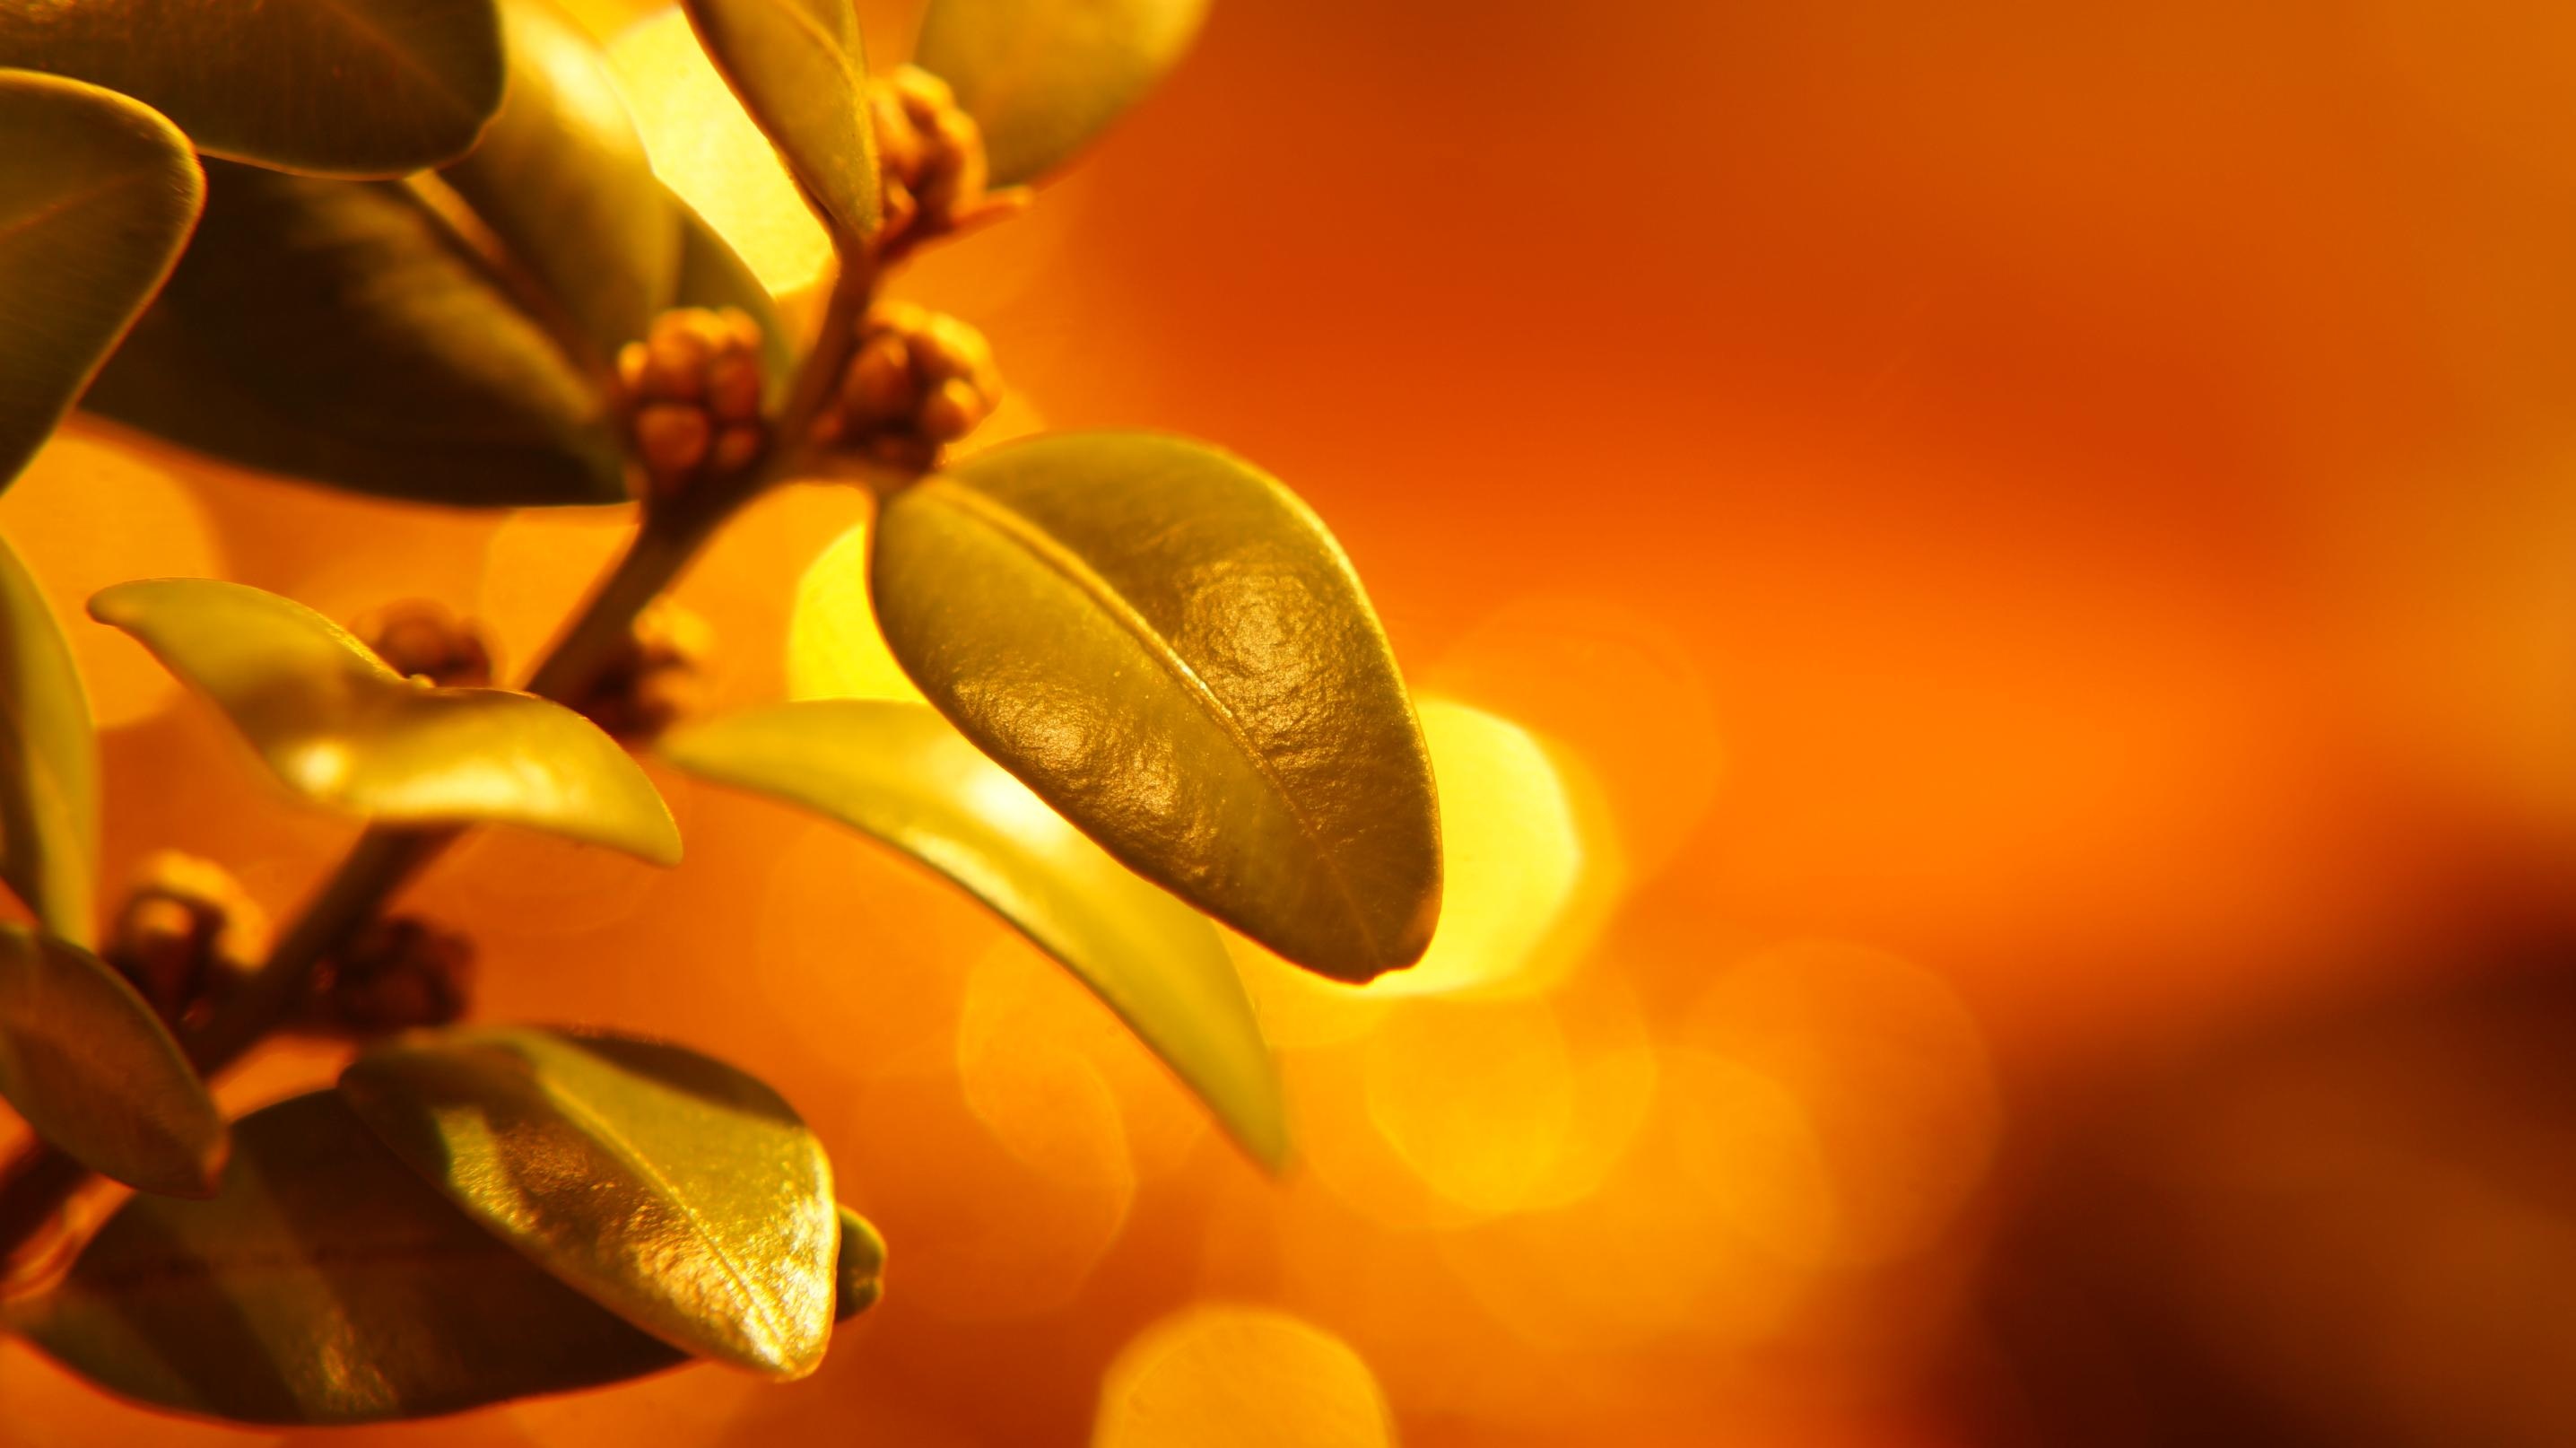
nature, branch, light, plant, photography, sunlight, morning, leaf, flower, petal, foliage, pollen, macro, autumn, yellow, closeup, flora, close up, macro photography, computer wallpaper